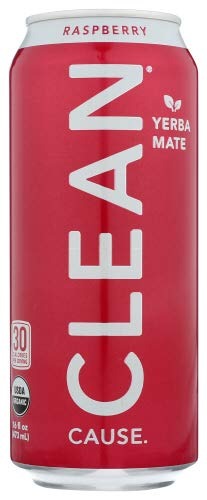
Item Name: Clean Cause Tea Yerba Mate Sparkling Raspberry - 16 FO (Pack of 6)
Bullet Point: Clean Cause Tea Yerba Mate Sparkling Raspberry - 16 FO
Product Description: Clean Cause Tea Yerba Mate Sparkling Raspberry - 16 FO
Value: 6.0
Unit: Count

Price: 2.48